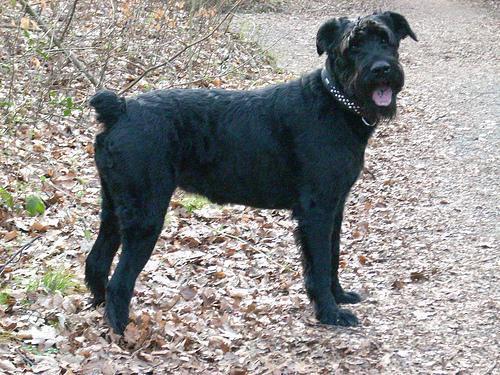
giant_schnauzer